007 Legends

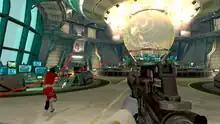
"007 Legends" is a first-person shooter game that serves as a retelling of key moments in the James Bond franchise. Here the player navigates through a level from the film "Moonraker".

Built on the engine used for Eurocom's previous title, 2011's "", "007 Legends" shares much of the same gameplay, though there are some notable additions and modifications. The most significant change is the greater focus on stealth-based play, with enemy AI being more suspicious and investigative. Throughout the campaign, players will frequently be presented with situations that require stealth to get past, though often running-and-gunning will also be an option. To complement such stealth scenarios, players will have access to three gadgets from the start of the campaign: the returning smartphone, which has new vision modes and binocular capabilities; a new dart pen that can fire three different types of darts, including distraction, shock, and tranquilizer darts; and a wristwatch that can track enemies, fire a laser, and map nearby enemies and cameras.